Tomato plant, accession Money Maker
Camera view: bottom (45 deg); turntable rotation: 60 degrees
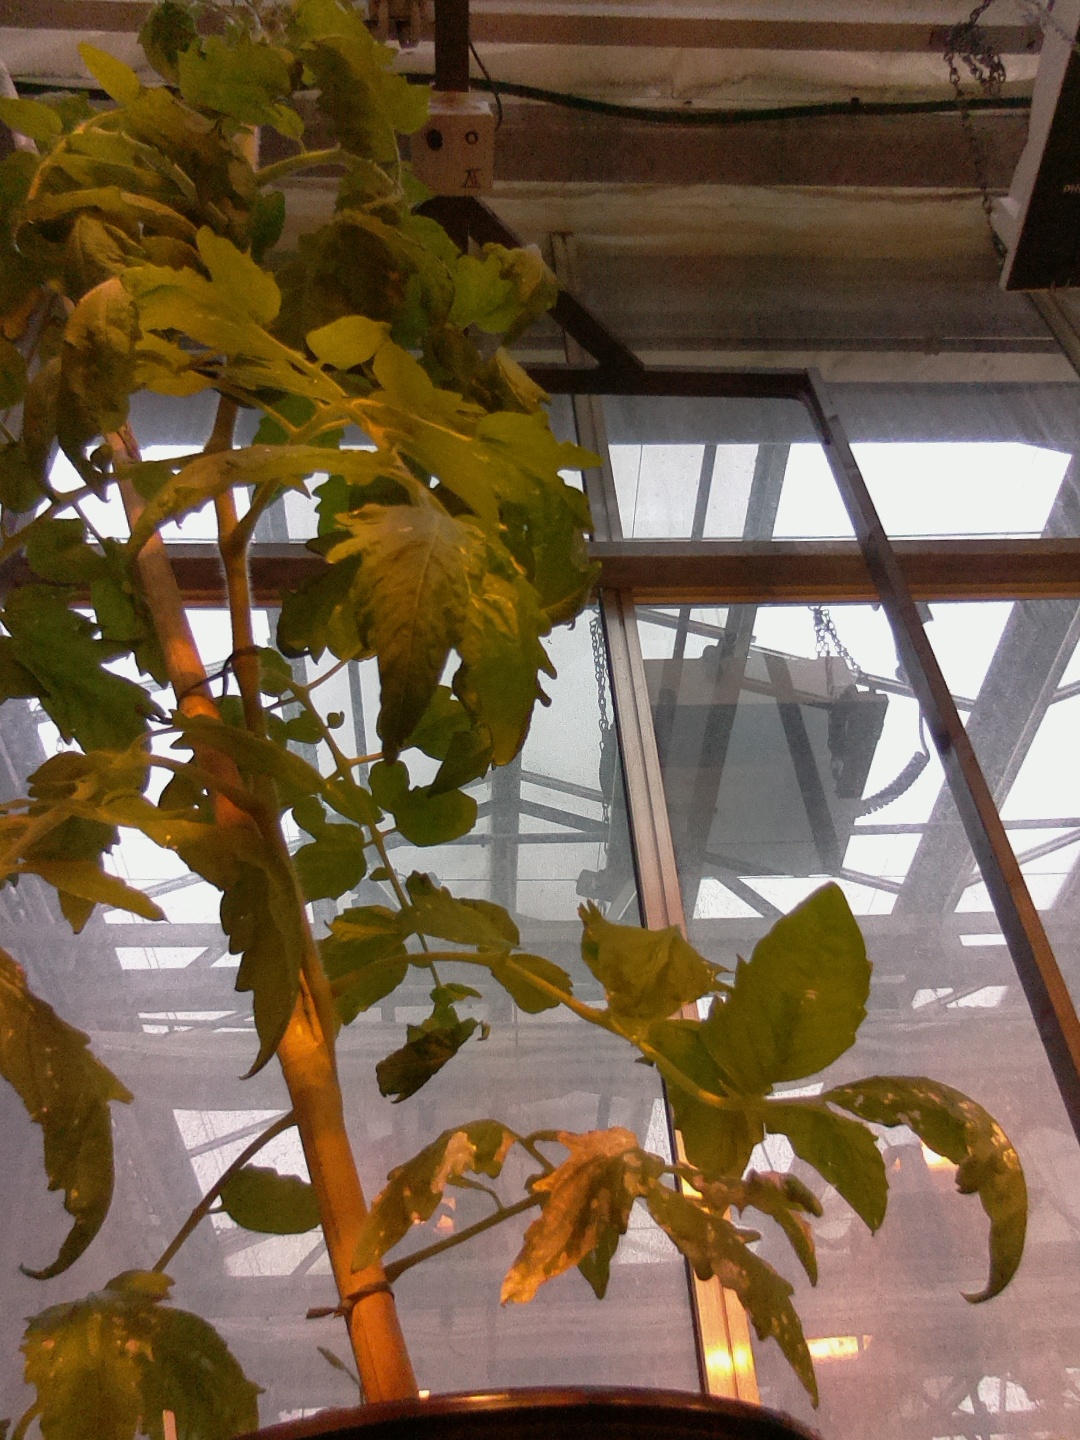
BBCH growth stage 55: 5 inflorescences visible